Misha Geller

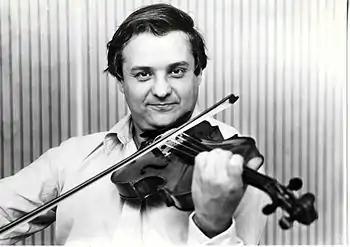
Misha Geller

Geller was born in Moscow in 1937 in a Jewish family. He started to play the violin at the age of 7, but later on he developed a passion for the viola. He graduated from the Moscow Conservatory in 1963 as a viola player and composer. He studied composition with Professor Evgeny Golubev and Alfred Schnittke (orchestration).